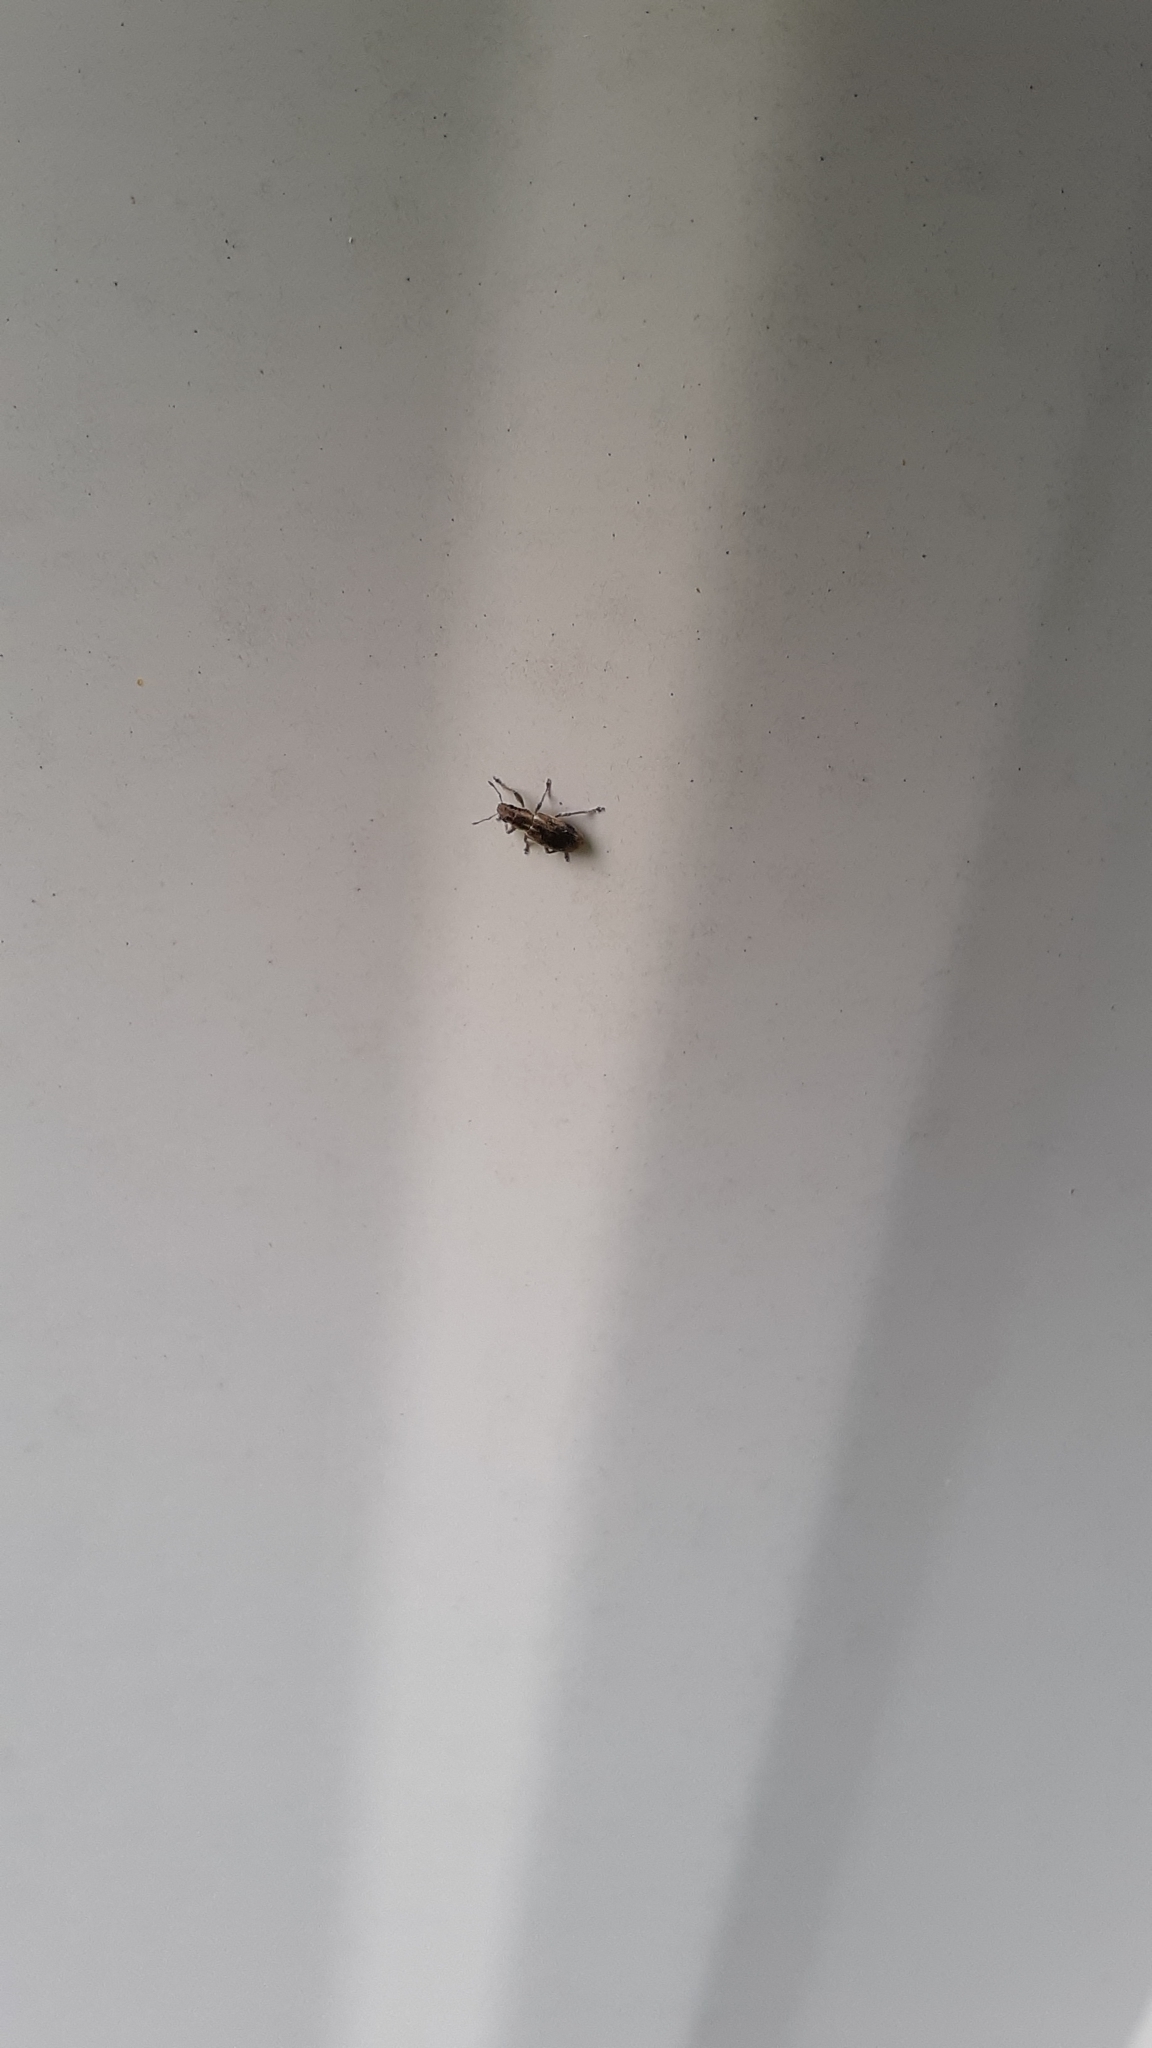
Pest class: pea_leaf_weevil